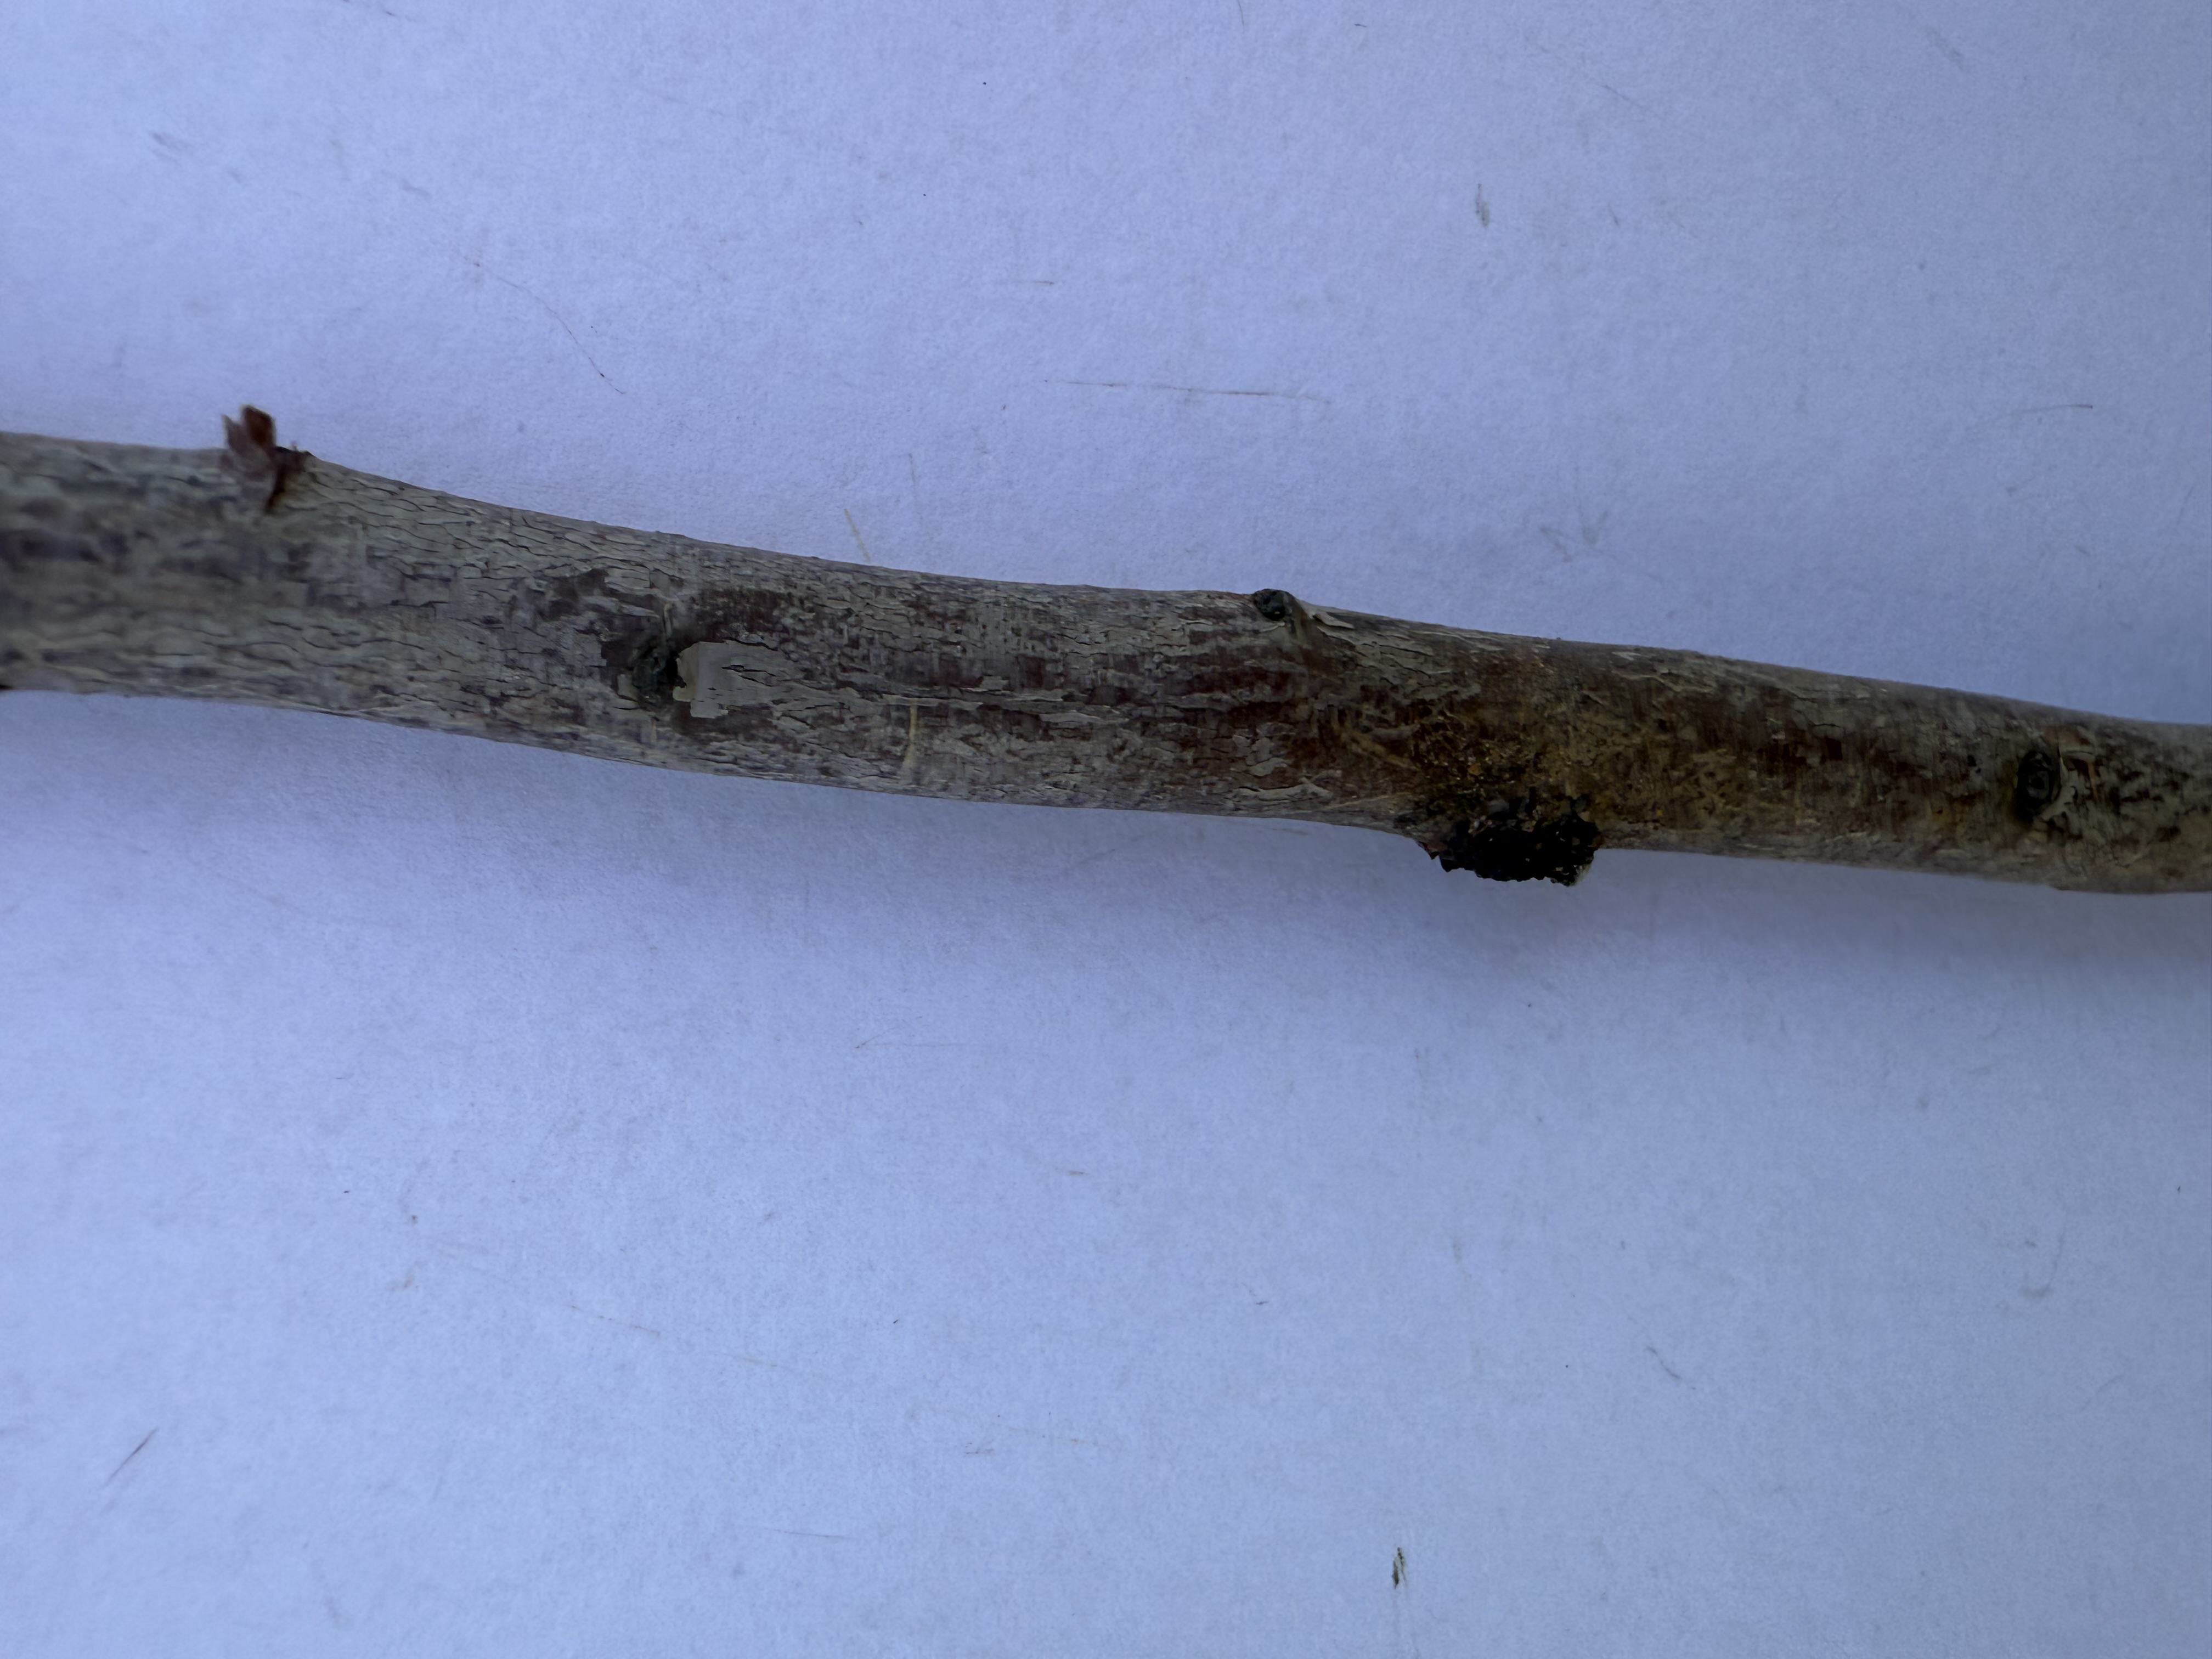
Variety: Ferragnes Almond